Bishop Lloyd's House

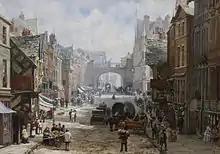
City of Chester

There are shops on the ground floor level and at the level of the row. The house above is open free of charge to visitors at advertised times. It has two large meeting rooms which are available to hire. The building contains the headquarters of the Chester Civic Trust.